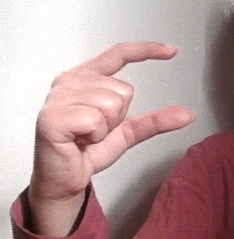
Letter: dal